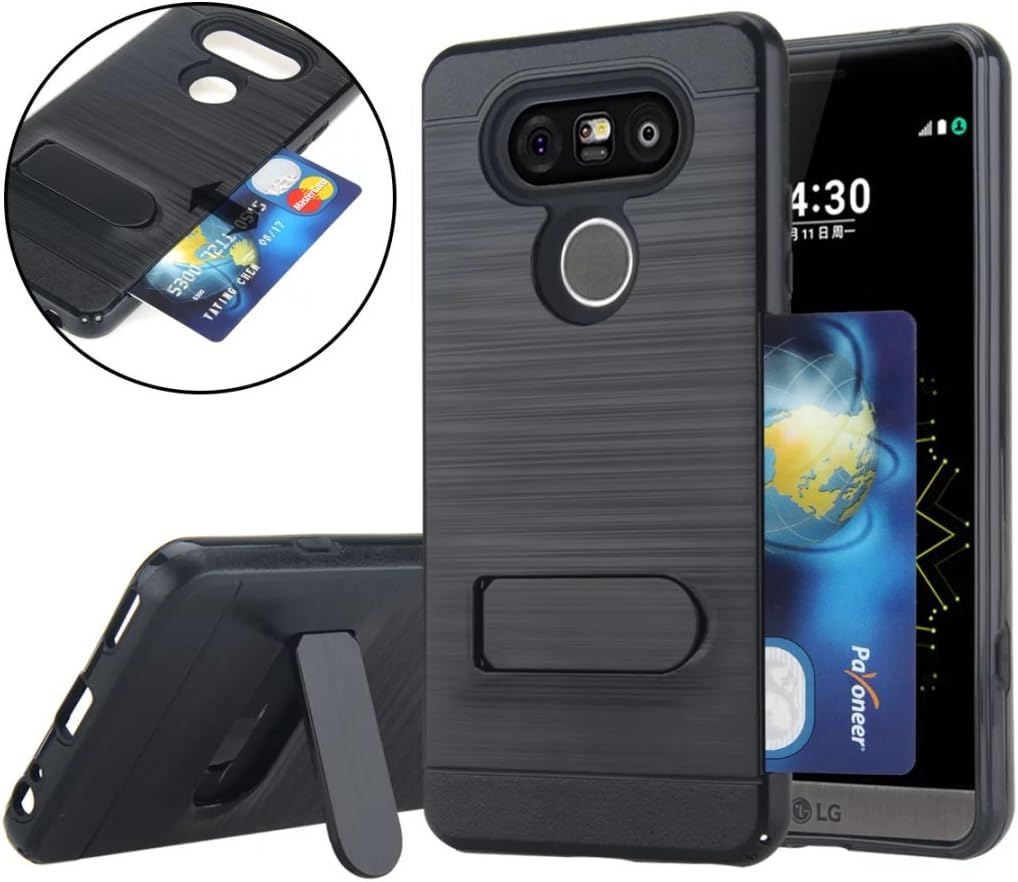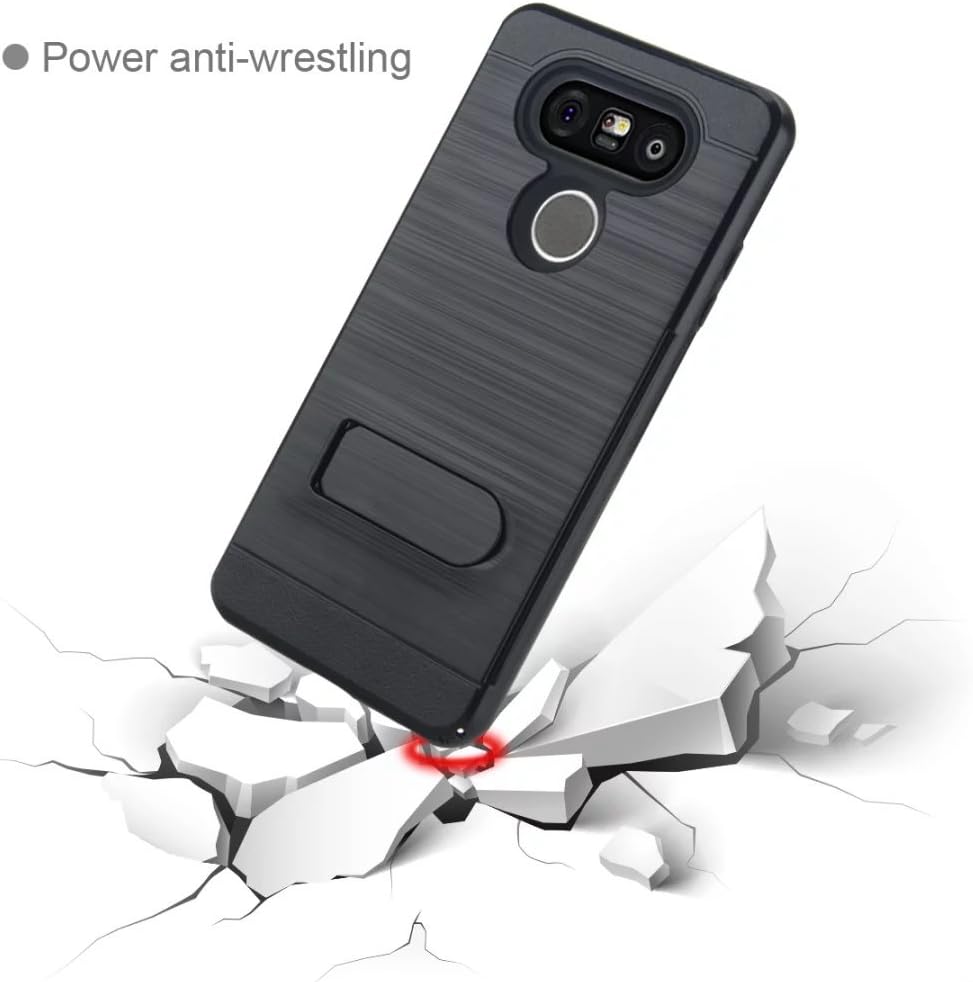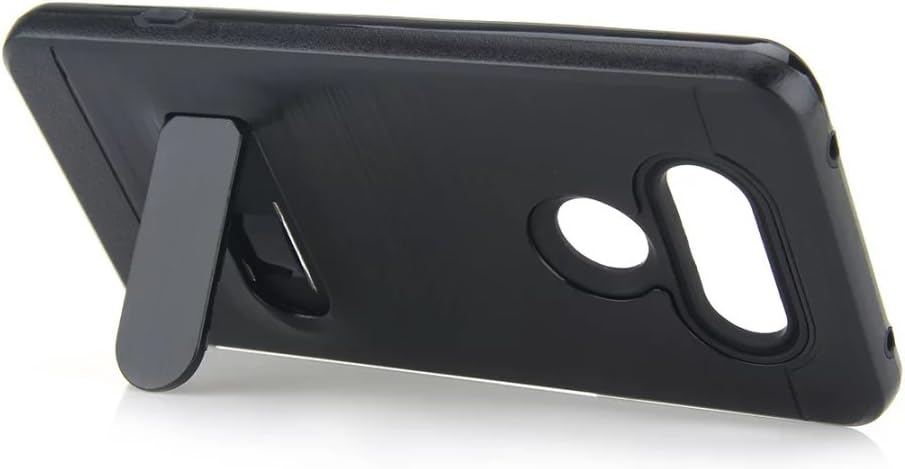
LG V20 Case, VL [Card Slot]-Protective Self Stand Case, [Perfect Desgin & Ultra Thin] [Anti-Scratch] Shockproof Slim Fit Dual Layer Protection Hybrid Cover with Kickstand for LG V20 (Black)
Category: Cell Phones & Accessories
Notice: This case is designed only for LG V20. Features: 1. Precisely cut openings to allow full access to all the functions of your phone. High quality,100% brand new,fast delivery, front and back full protection. 2. Anti-scratch protection feature to prevent your phone from Scratch
Features: Compatible with LG V20. Dual layer shock protection. Shock Absorption Design on all Four Corners for maximum drop & shock protection, | KICKSTAND & CARD SLOT HOLDER: Added built in kickstand is perfectly situated at an angle that allows for the optimum viewing position to meet your eye, while hidden card slot securely stores your credit cards, IDs and business cards | All around protection for your device with a Slim Design; Advanced Shock Absorption Technology: Air Cushioned 4 corners | Comfortable, lightweight, sleek design that protects without adding bulk and higher-edges design for screen protection. | Multi Functional Design - built-in high grade kickstand for media viewing, 1 x card slot - so you always have access to your most important card, Perfect kickstand: conveniently watch or read on your device with the practical hands free function